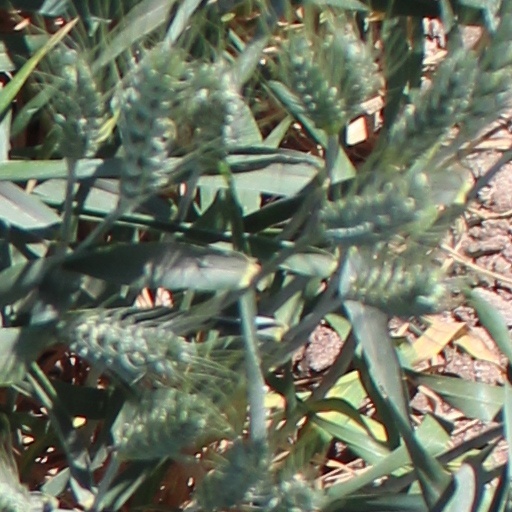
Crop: wheat